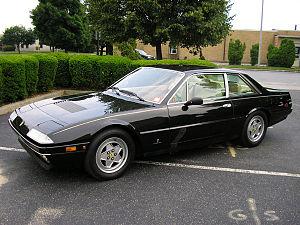
Daft Punk's Electroma est le premier long métrage écrit et réalisé par les membres du groupe Daft Punk.